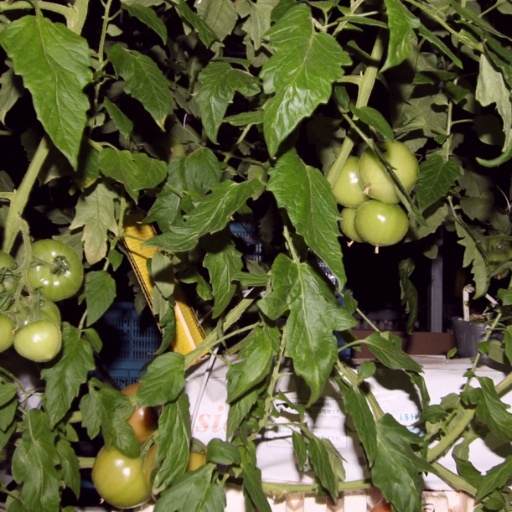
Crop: tomato